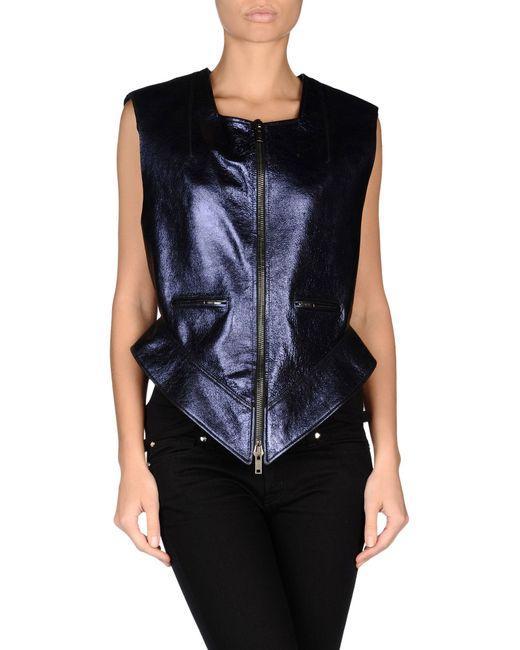
Ärmellose Bluse aus lila Leder, dreieckiger Boden